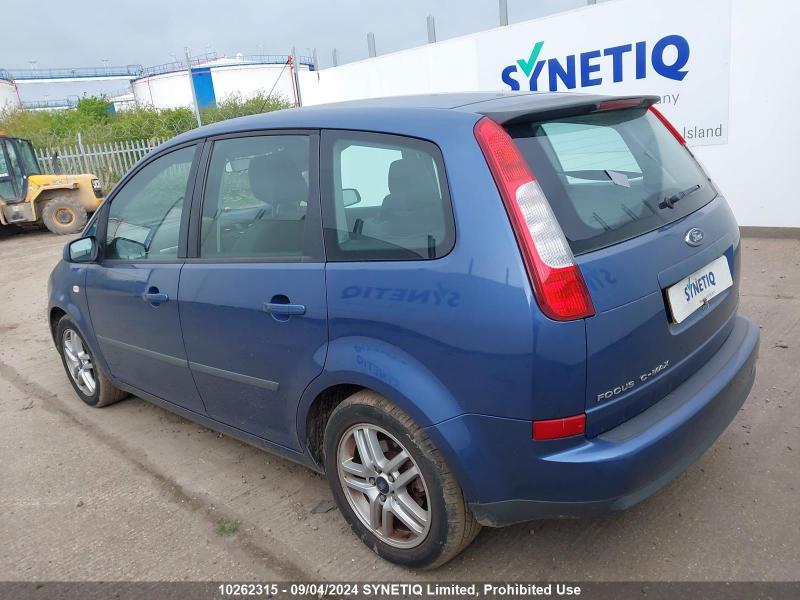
Aucun dommage détecté.
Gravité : aucun